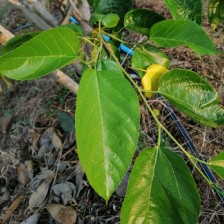
Variety: TaiwanMeacho